The Teacher's Diary

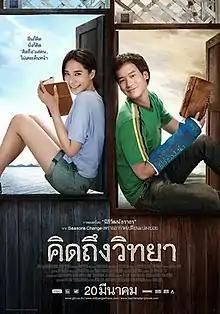
Theatrical release poster

The Teacher's Diary is a 2014 Thai romance drama film directed by Nithiwat Tharathorn. It was selected as the Thai entry for the Best Foreign Language Film at the 87th Academy Awards, but was not nominated. The film was remade in India as "Notebook", released in March 2019.